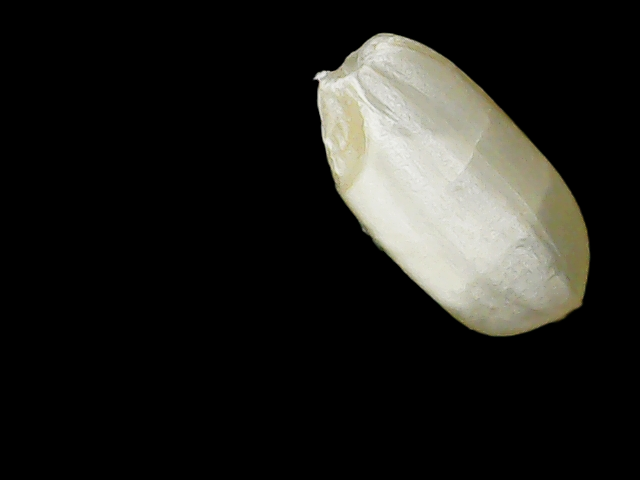
Rice variety: Binadhan8